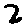
Label: 2